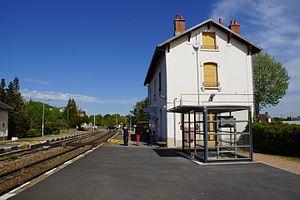
Intérieur de la gare avec à droite l'abri du quai 1 avec le panneau d'informations.
Vallon-en-Sully est une commune française, située dans le département de l'Allier en région Auvergne-Rhône-Alpes.